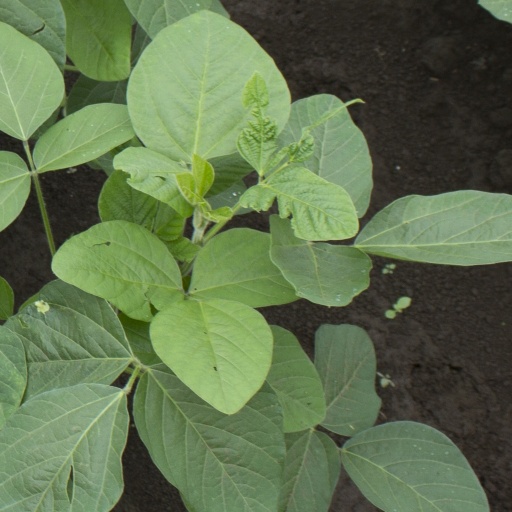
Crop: soybean